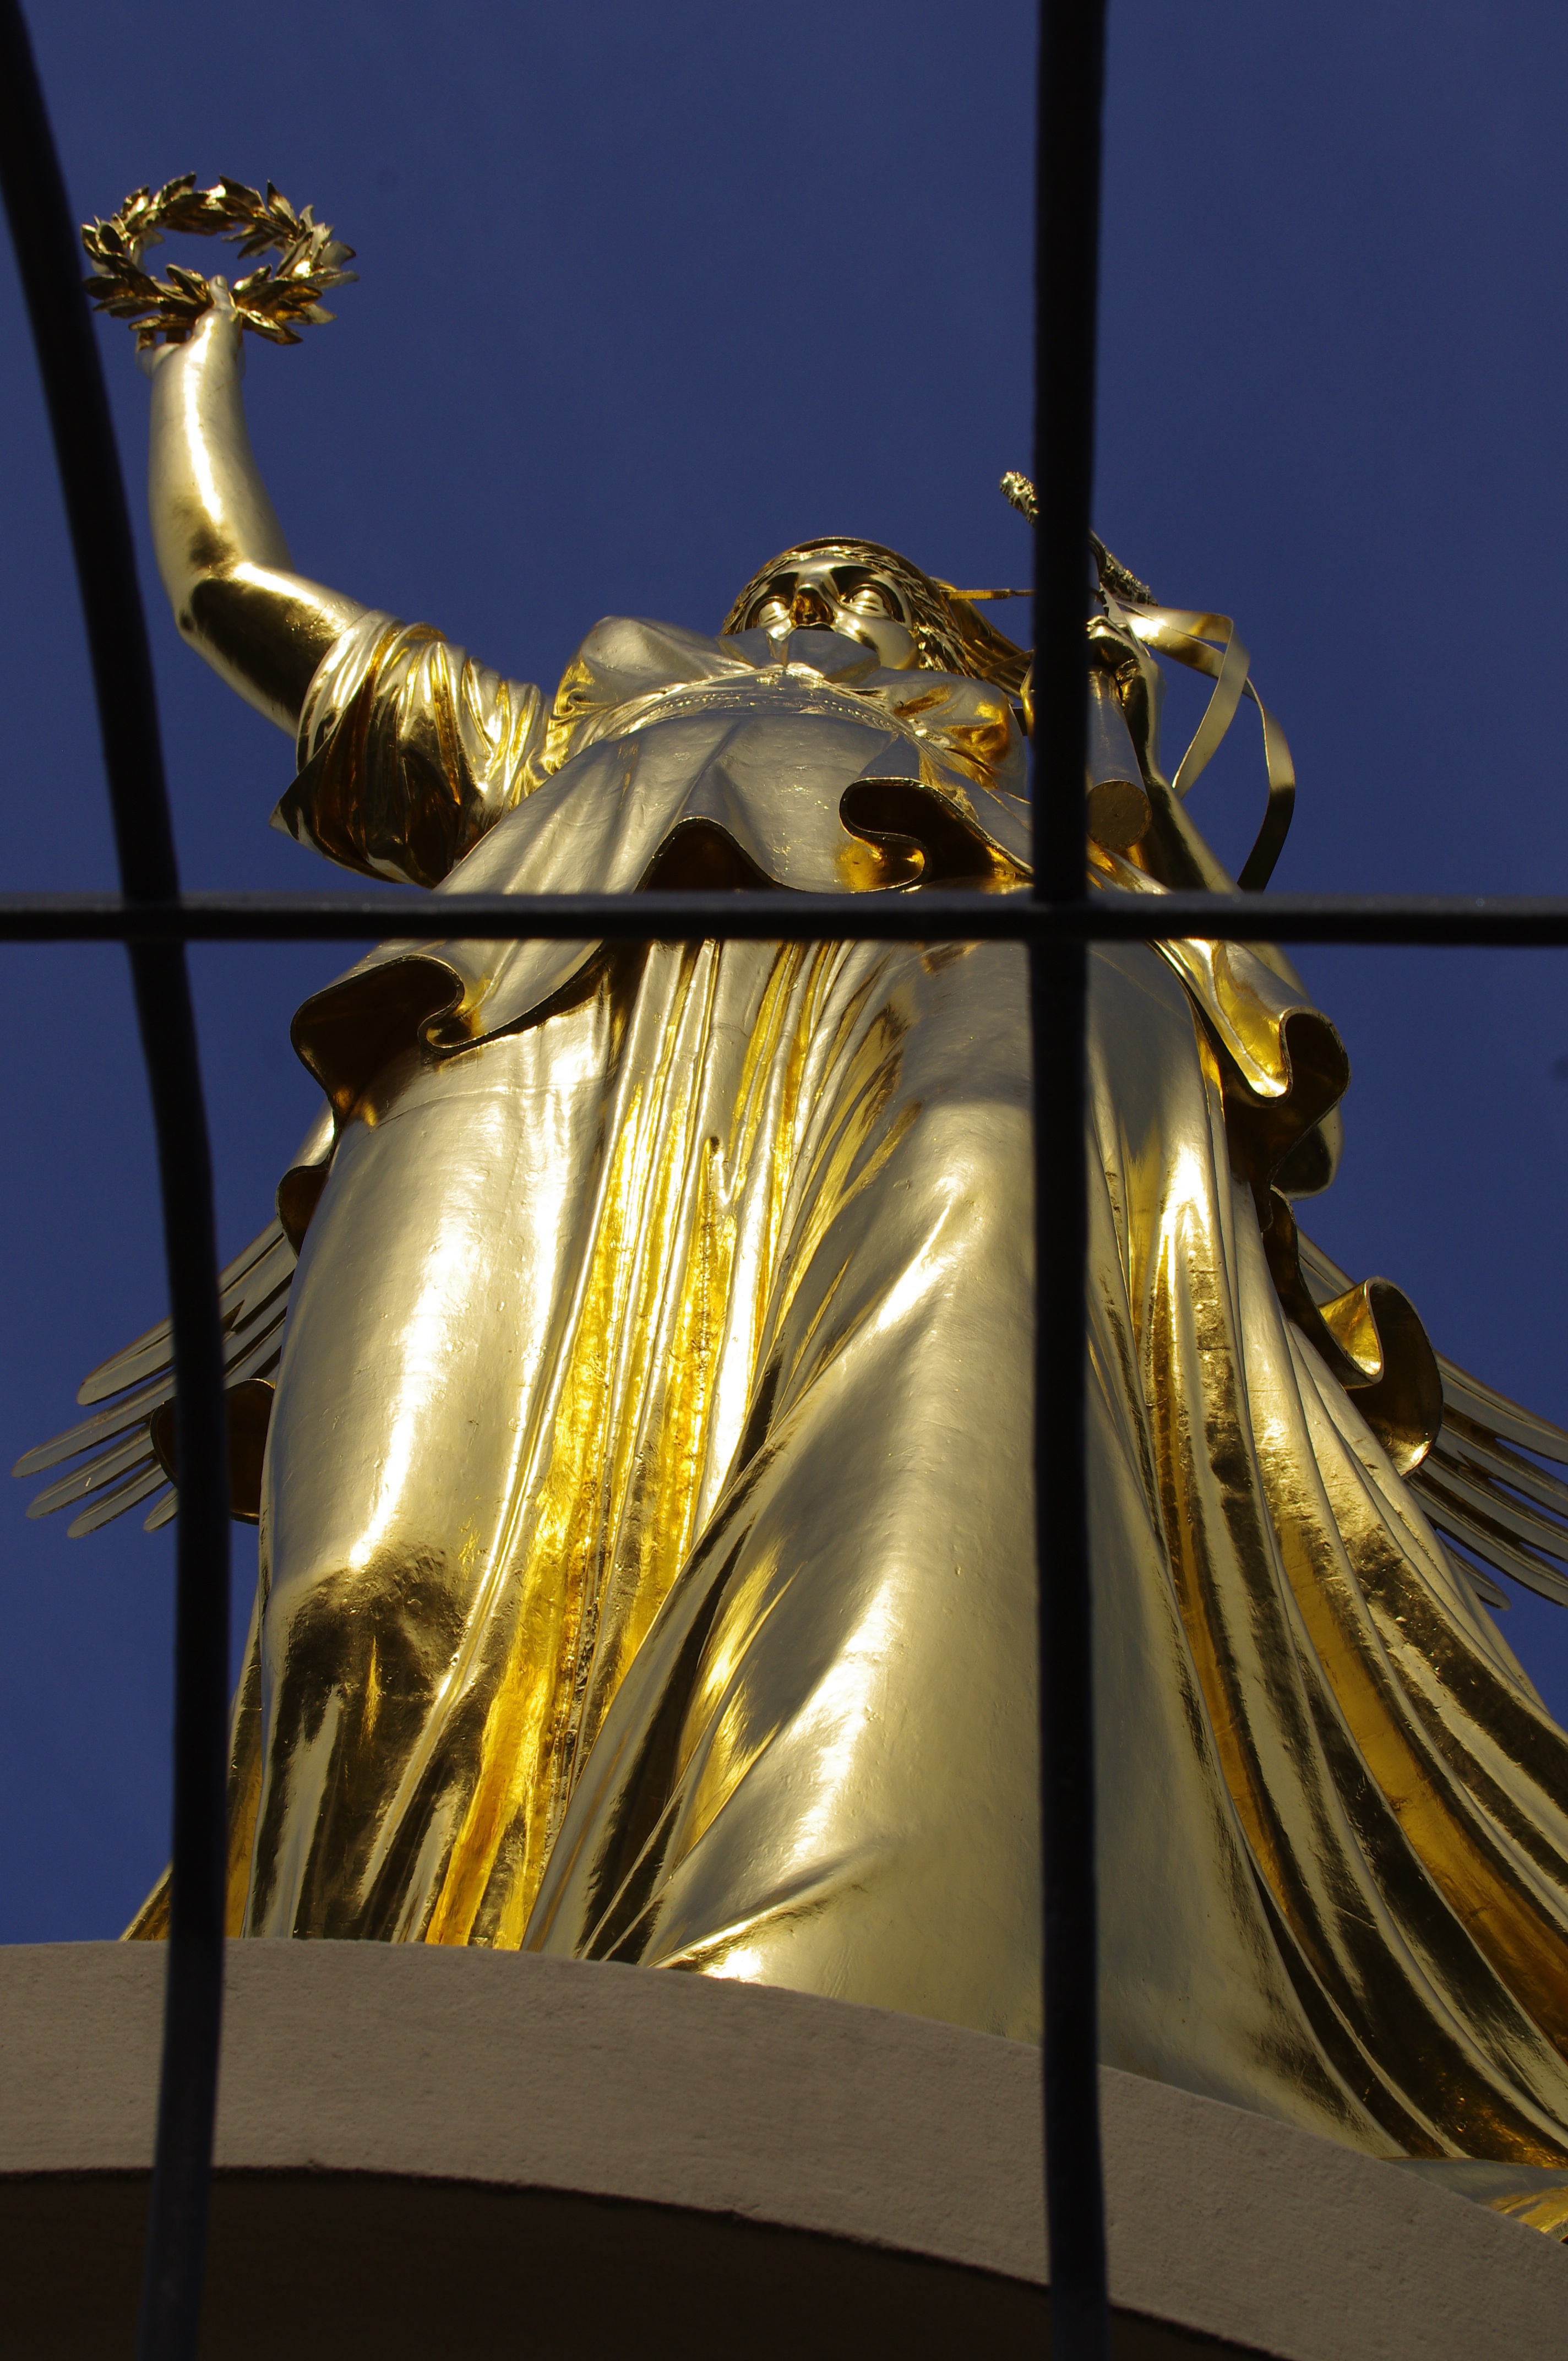
monument, statue, lighting, sculpture